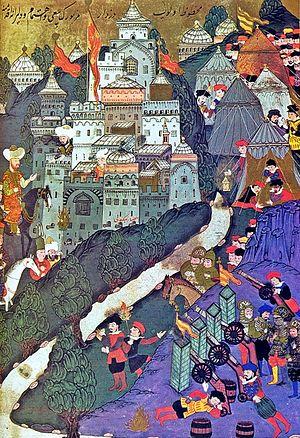
Nikopol est une ville du nord de la Bulgarie faisant partie de l'oblast de Pleven.